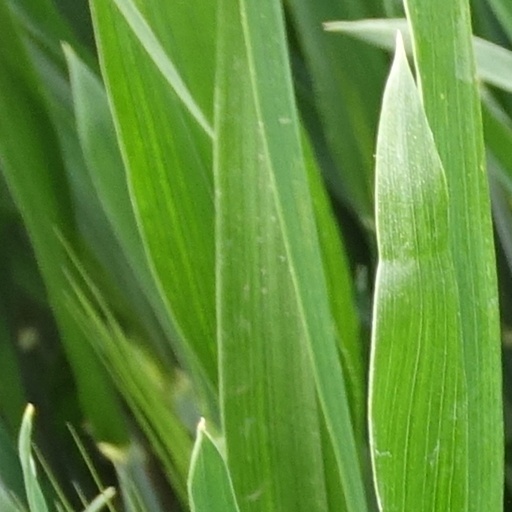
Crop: wheat